Karpukkarasi

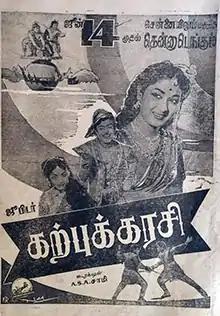
Theatrical release poster

Karpukkarasi is a 1957 Indian Tamil-language swashbuckler film directed by A. S. A. Sami and produced by M. Somasundaram under Jupiter Pictures. The story and screenplay were written by A. S. A. Sami and Aru. Ramanathan. The dialogues were written by Siva-Sundaram. The film stars Gemini Ganesan, M. N. Nambiar, R. Balasubramaniam, and K. A. Thangavelu, with G. Varalakshmi, M. K. Radha, Savitri E. V. Saroja and M. Saroja in supporting roles. It was released on 14 June 1957.